Golestan province

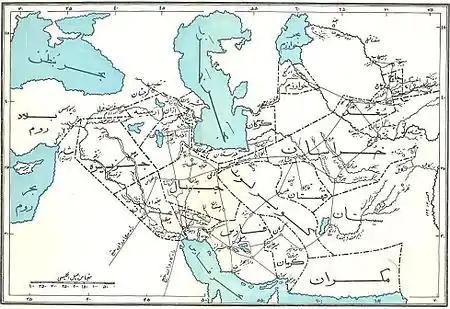
Map of the Abbasid Caliphate showing Gorgan province, forerunner to modern-day Golestan province

Human settlements in this area date back to 10,000 BC. Evidence of the ancient city of "Jorjan" can still be seen near the current city of Gonbad-e Kavus. It was an important city of Persia located on the Silk Road.